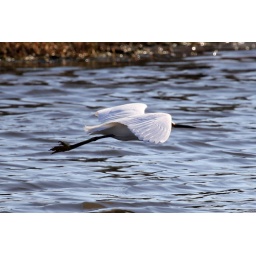
Snowy Egret - flying low over water